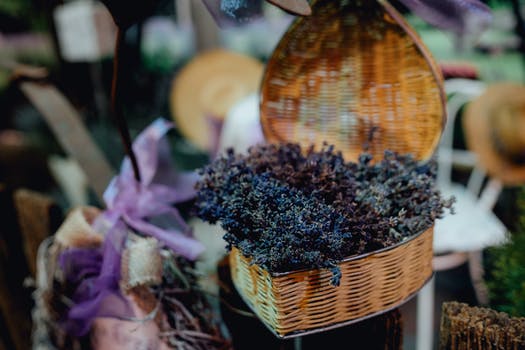
Label: No Watermark